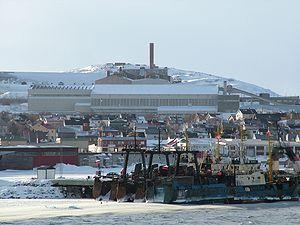
Sør-Varanger est une commune norvégienne située dans le comté de Troms og Finnmark. Située à l'extrême nord-est du pays, aux frontières avec la Finlande et la Russie, elle occupe une superficie de 3 967 km², et comptait en 2009 9 653 habitants.